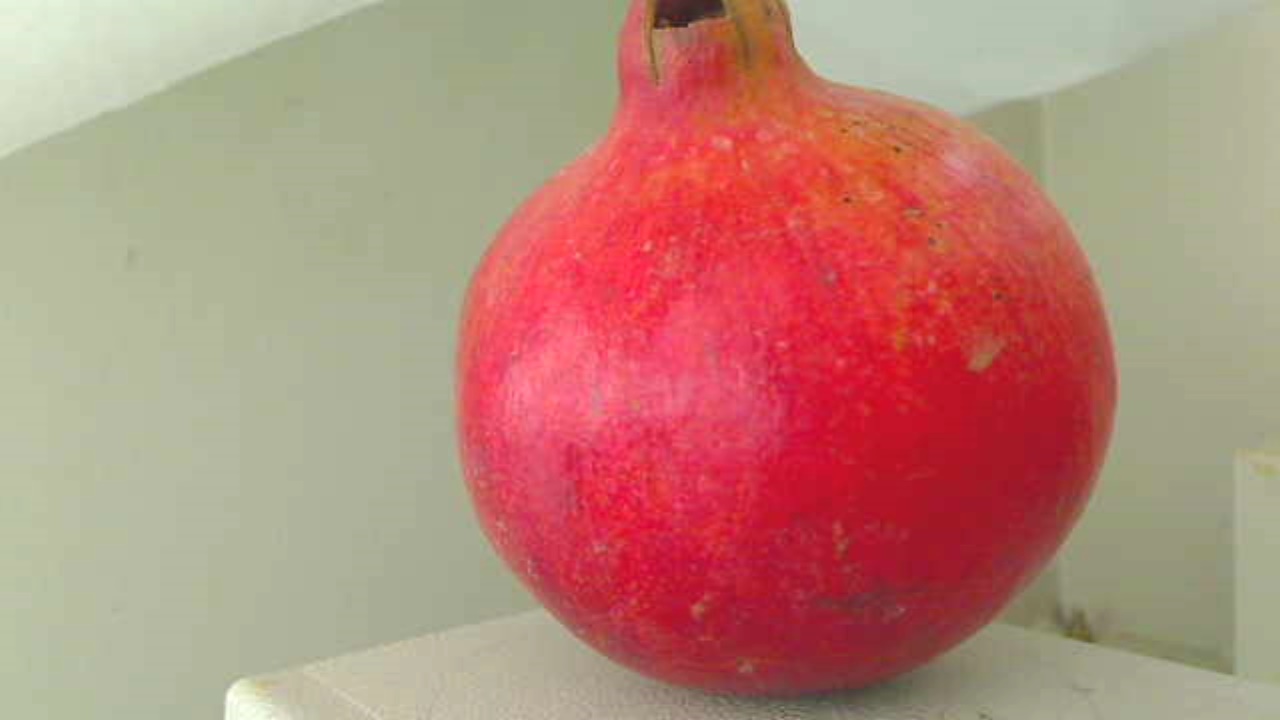
Grade: grade-2
Quality: quality-1